Pagan Babies

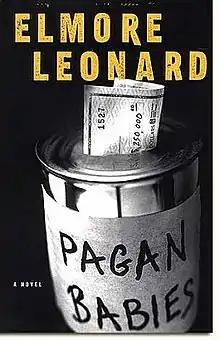
First edition

Pagan Babies is a 2000 crime novel written by Elmore Leonard. He first used Pagan Babies as the name of a rock band in his 1981 novel Split Images.